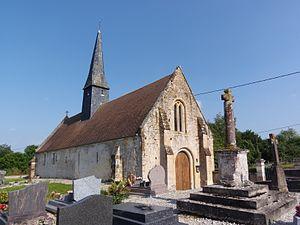
Vaudeloges (Normandie, France). L'église de Réveillon.
Vaudeloges est une ancienne commune française située dans le département du Calvados en région Normandie, devenue le 1ᵉʳ janvier 2017 une commune déléguée au sein de la commune nouvelle de Saint-Pierre-en-Auge.